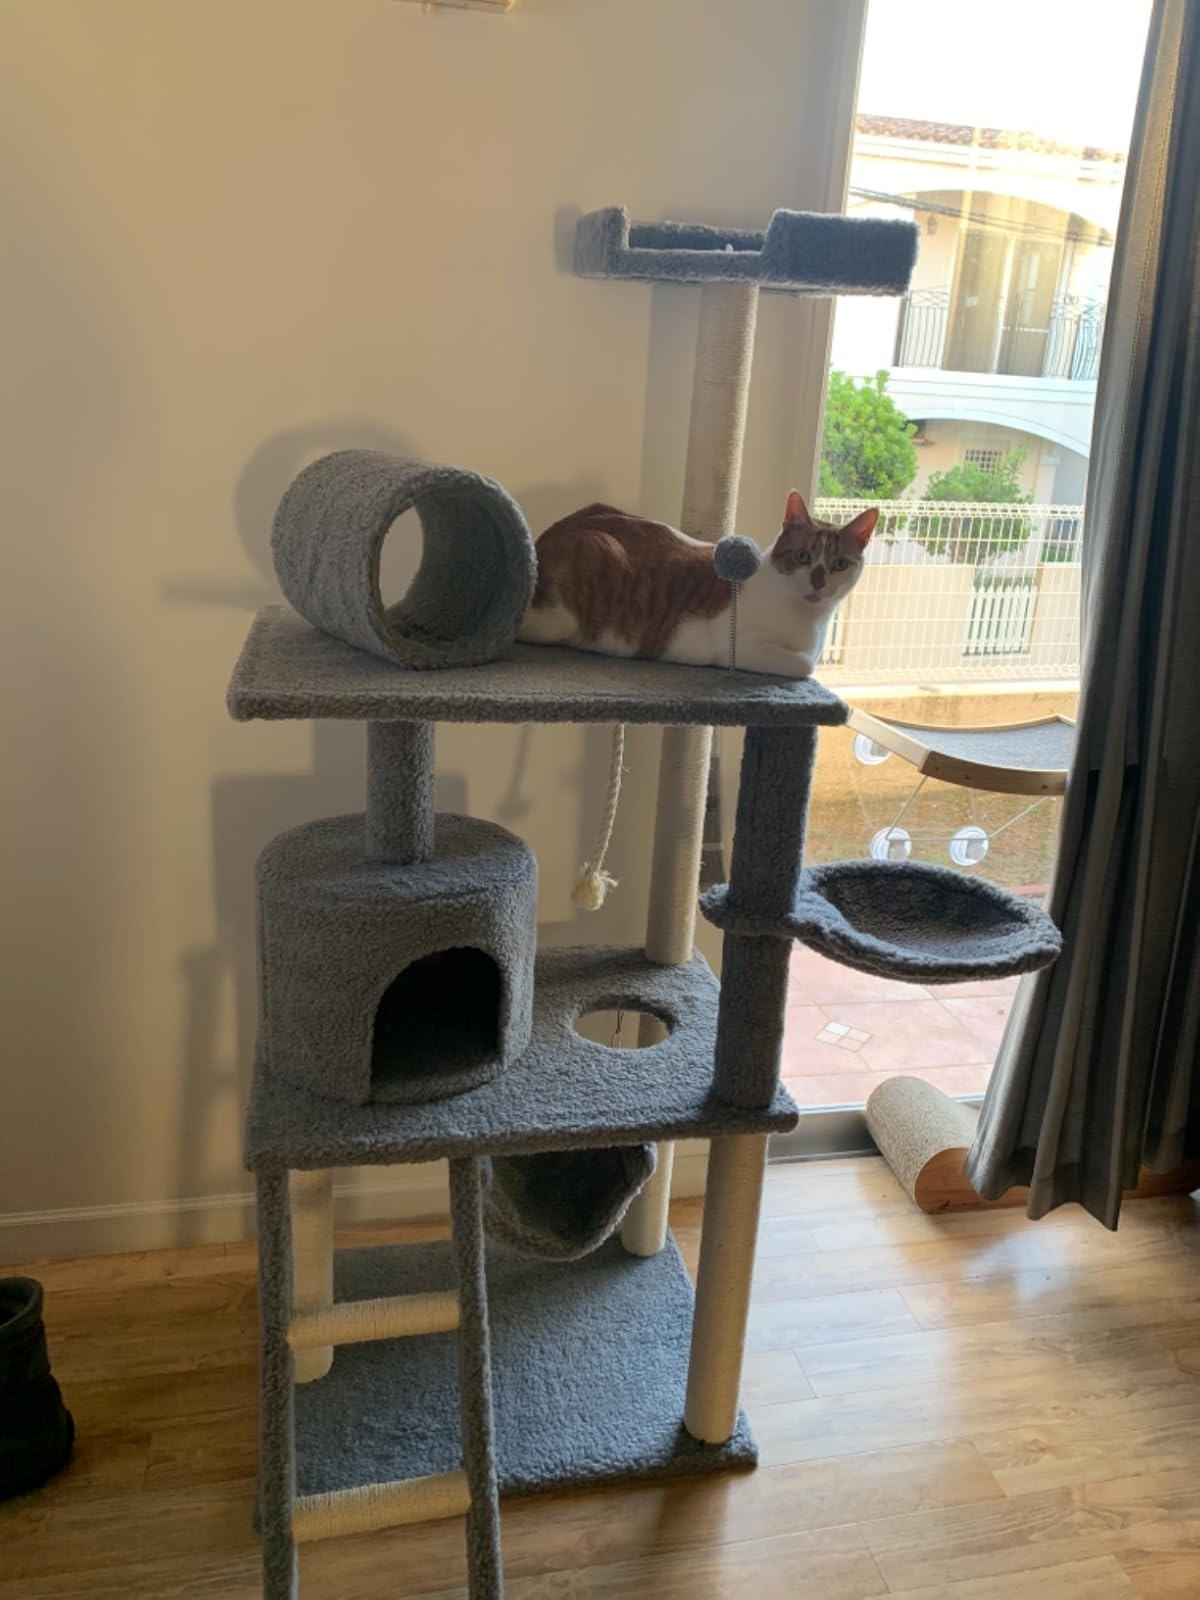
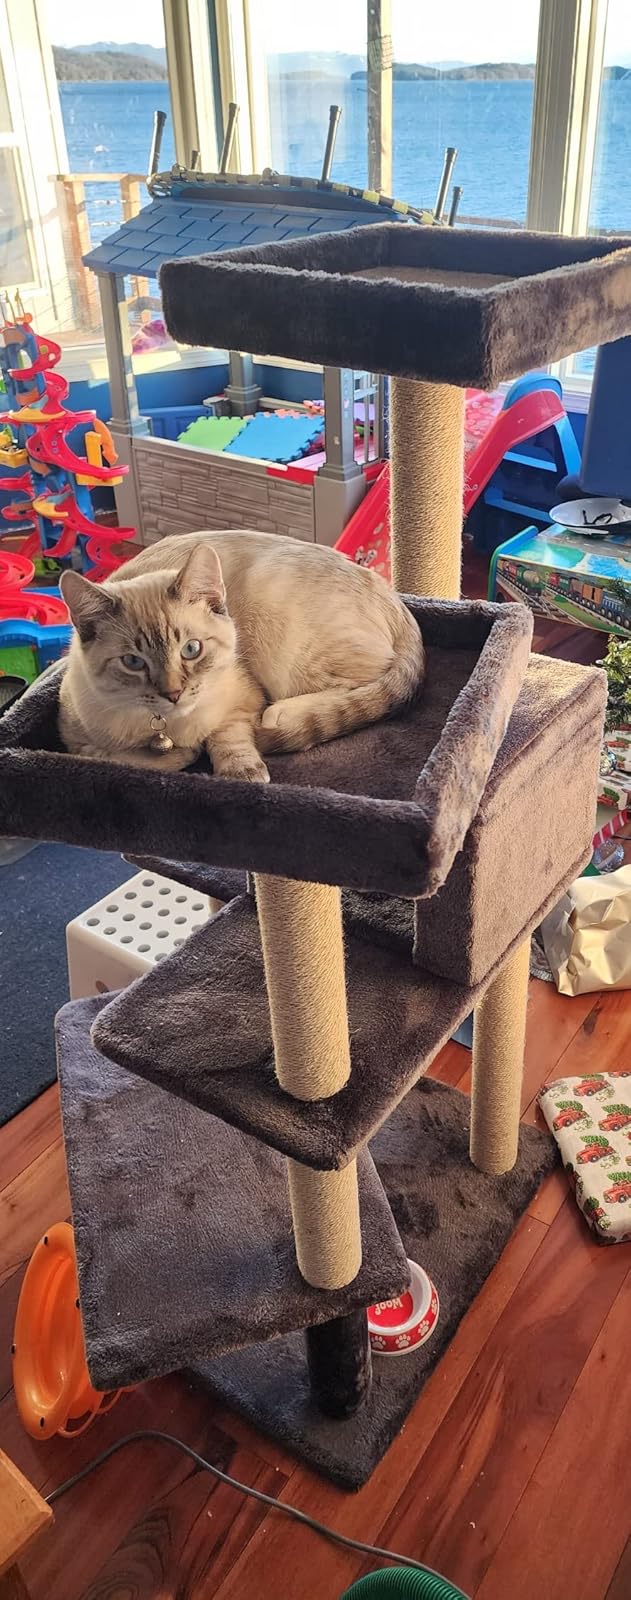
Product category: items_cat tree
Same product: no